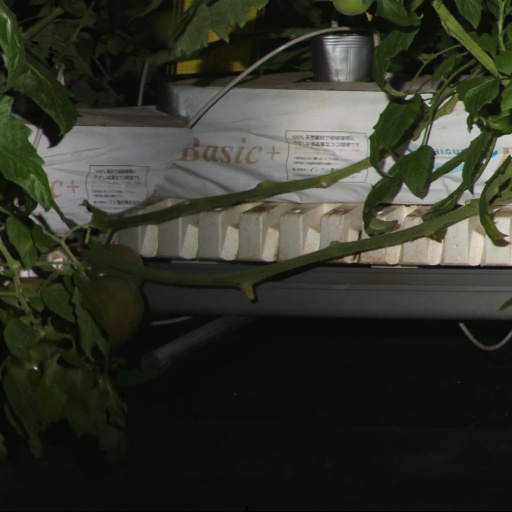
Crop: tomato